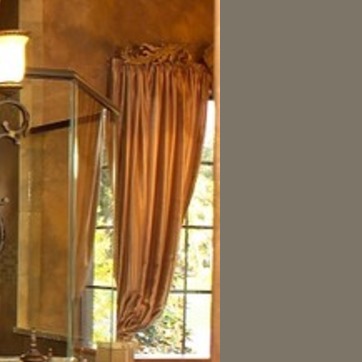
Material: mirror